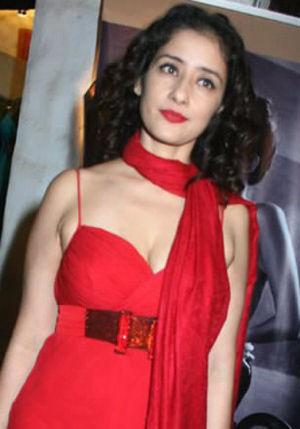
Manisha Koirala, est une actrice, productrice et réalisatrice népalaise travaillant en Inde, née le 16 août 1970 à Katmandou, au Népal.